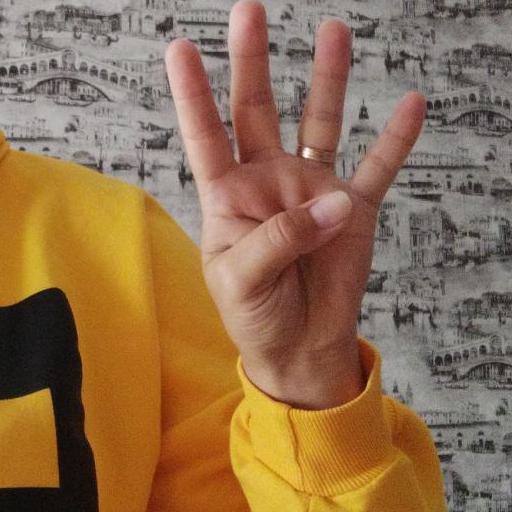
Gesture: four